Sons of Adventure

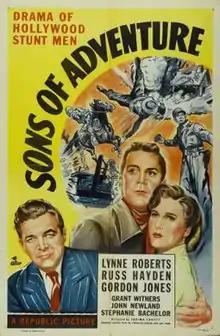
Theatrical release poster

Sons of Adventure is a 1948 American Western film directed by Yakima Canutt, written by Franklin Adreon and Sol Shor, and starring Lynne Roberts, Russell Hayden, Gordon Jones, Grant Withers, George Chandler and Roy Barcroft. It was released on September 1, 1948 by Republic Pictures.